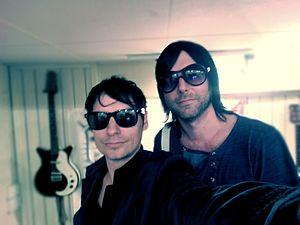
Eskobar est un groupe de rock suédois initialement composé de trois membres. En 2008, Robert Birming quitte le groupe.
Eskobar est un groupe de rock suédois initialement composé de trois membres, jusqu'en 2008 où Robert Birming quitta le groupe.